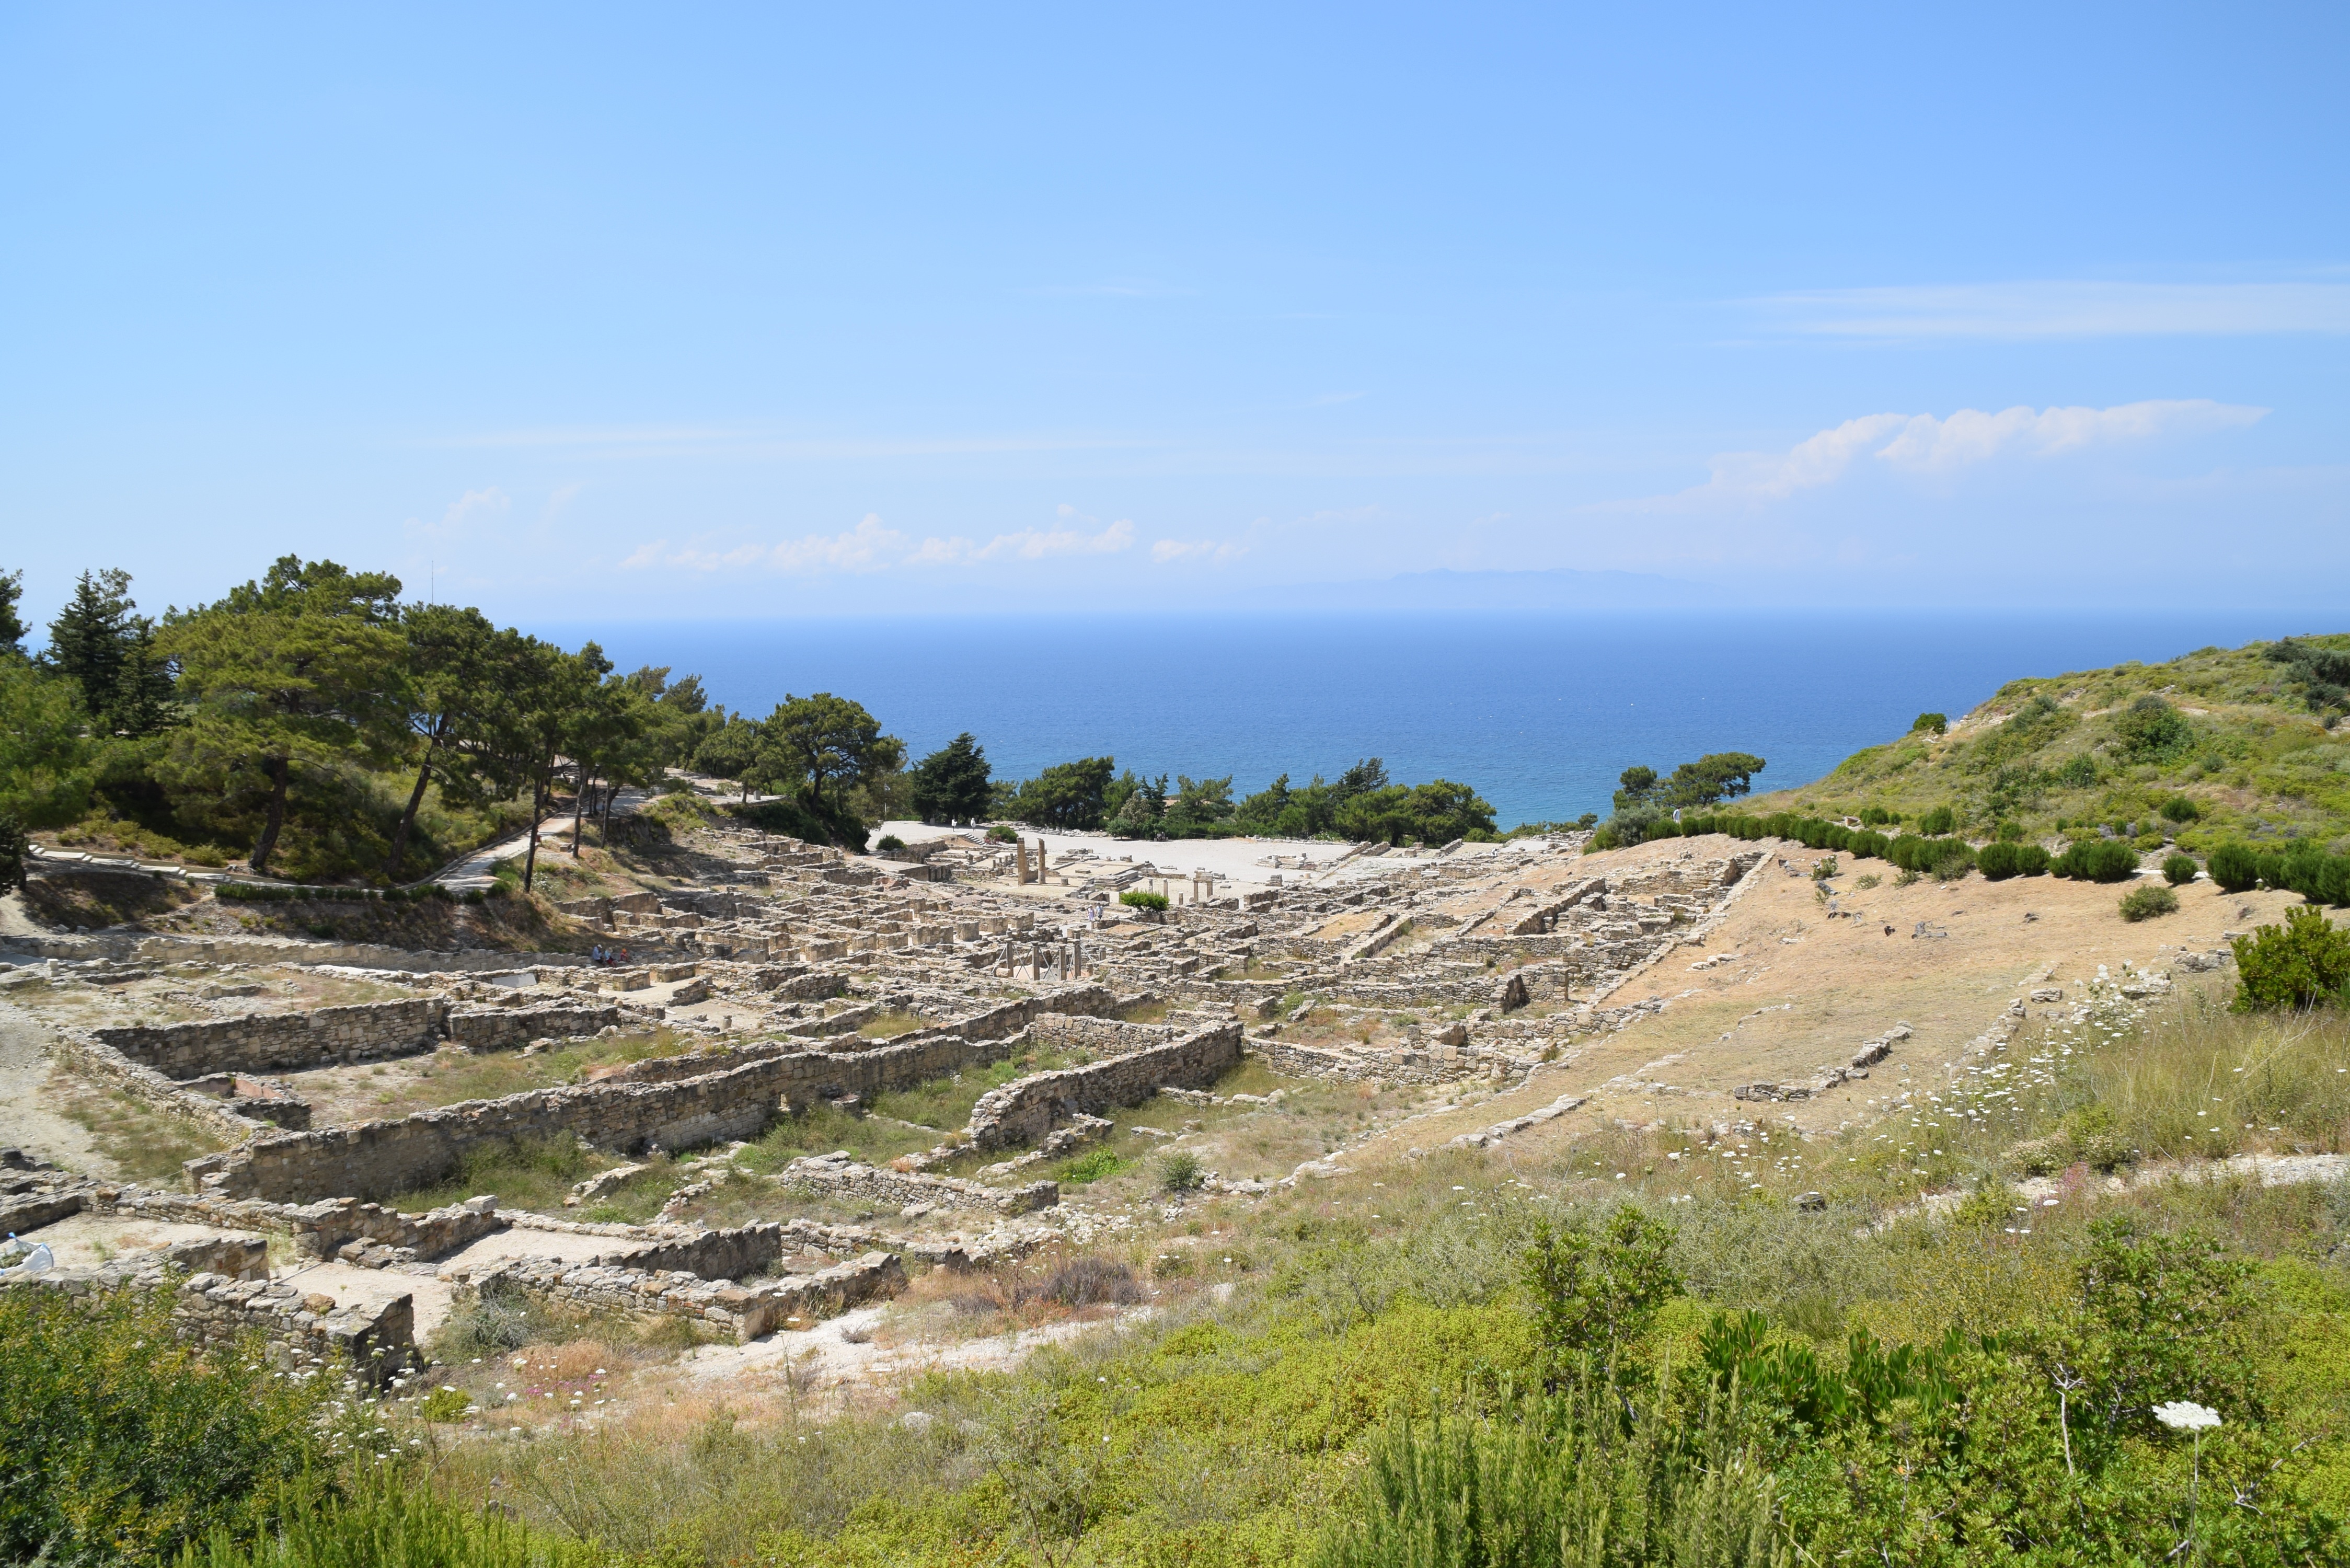
landscape, sea, coast, rock, walking, mountain, trail, hill, summer, vacation, cliff, slope, holiday, reservoir, terrain, ridge, stones, geology, ruins, badlands, outlook, plateau, greece, ecosystem, masonry, antiquity, old buildings, rhodes, landform, natural environment, geographical feature